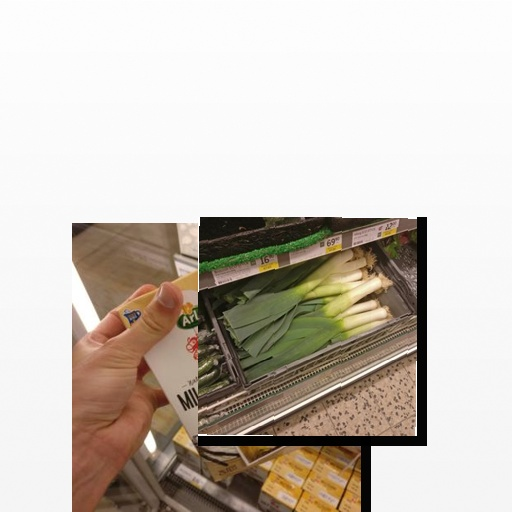
Food items: leek, vanilla_yoghurt